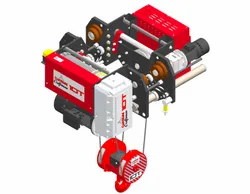
Label: Wire_Rope_hoist